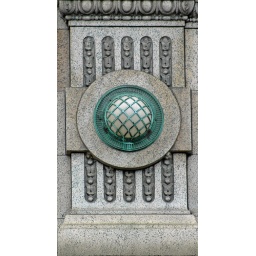
Metal and stone ornamentation on a building on South Michigan Avenue at Adams Street in Chicago, Illinois.